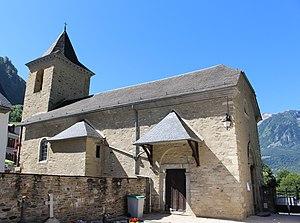
Église Saint-Michel de Viella (Hautes-Pyrénées)
La liste des églises des Hautes-Pyrénées recense de manière exhaustive les églises situées dans le département français des Hautes-Pyrénées.
Viella est une commune française située dans le département des Hautes-Pyrénées, en région Occitanie.
Cet article recense les monuments historiques des Hautes-Pyrénées, en France.